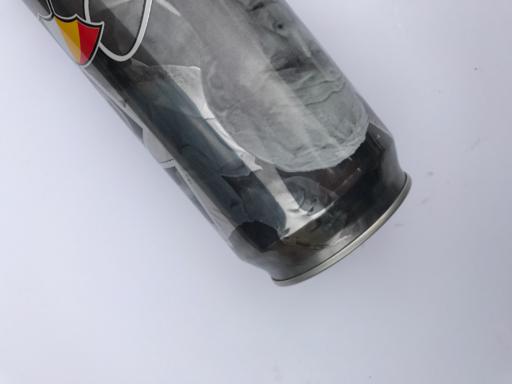
Label: metal